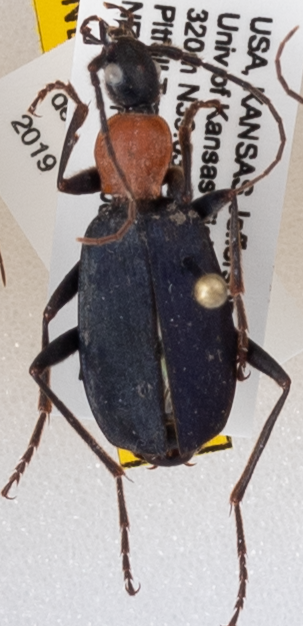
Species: Galerita atripes
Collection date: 2019-06-12
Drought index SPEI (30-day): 1.13
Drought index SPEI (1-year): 1.13
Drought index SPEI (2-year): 0.71